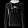
Label: Pullover